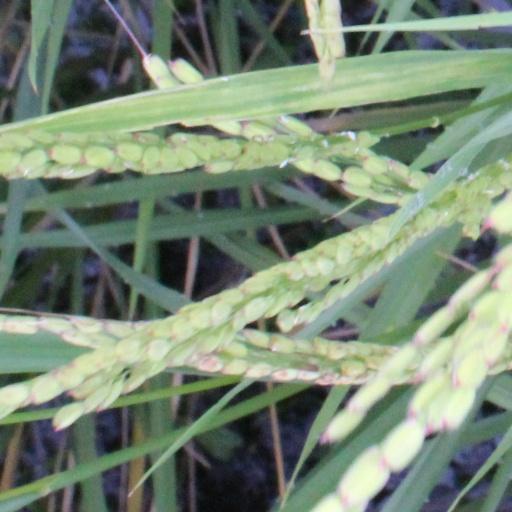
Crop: rice